Hoshina Masayuki

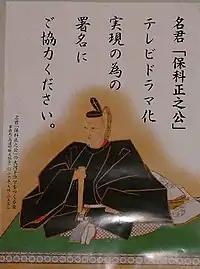
It says "Please support by signing for the TV drama adaptation of a wise ruler, Hoshina Masayuki"

Hoshina Masayuki was born in Edo, the illegitimate 4th son of the 2nd shōgun, Tokugawa Hidetada. As Masayuki's mother, Oshizu no Kata (1584–1635, later called Jōkō-in) was a servant, Hidetada chose to hide the newborn, then named Komatsu (幸松). This was to protect him from potential infanticide at the hands of Oeyo, Hidetada's wife. Komatsu was later secretly given in adoption to Hoshina Masamitsu, a former Takeda retainer and "daimyō" of Takatō Domain. In 1629, Komatsu first met his elder brother, the third Shōgun Tokugawa Iemitsu, father, the retired-Shōgun (Tokugawa Hidetada) and another older brother, Tokugawa Tadanaga, and was given some mementos of his grandfather, Tokugawa Ieyasu as recognition of his status as a member of the Tokugawa lineage.